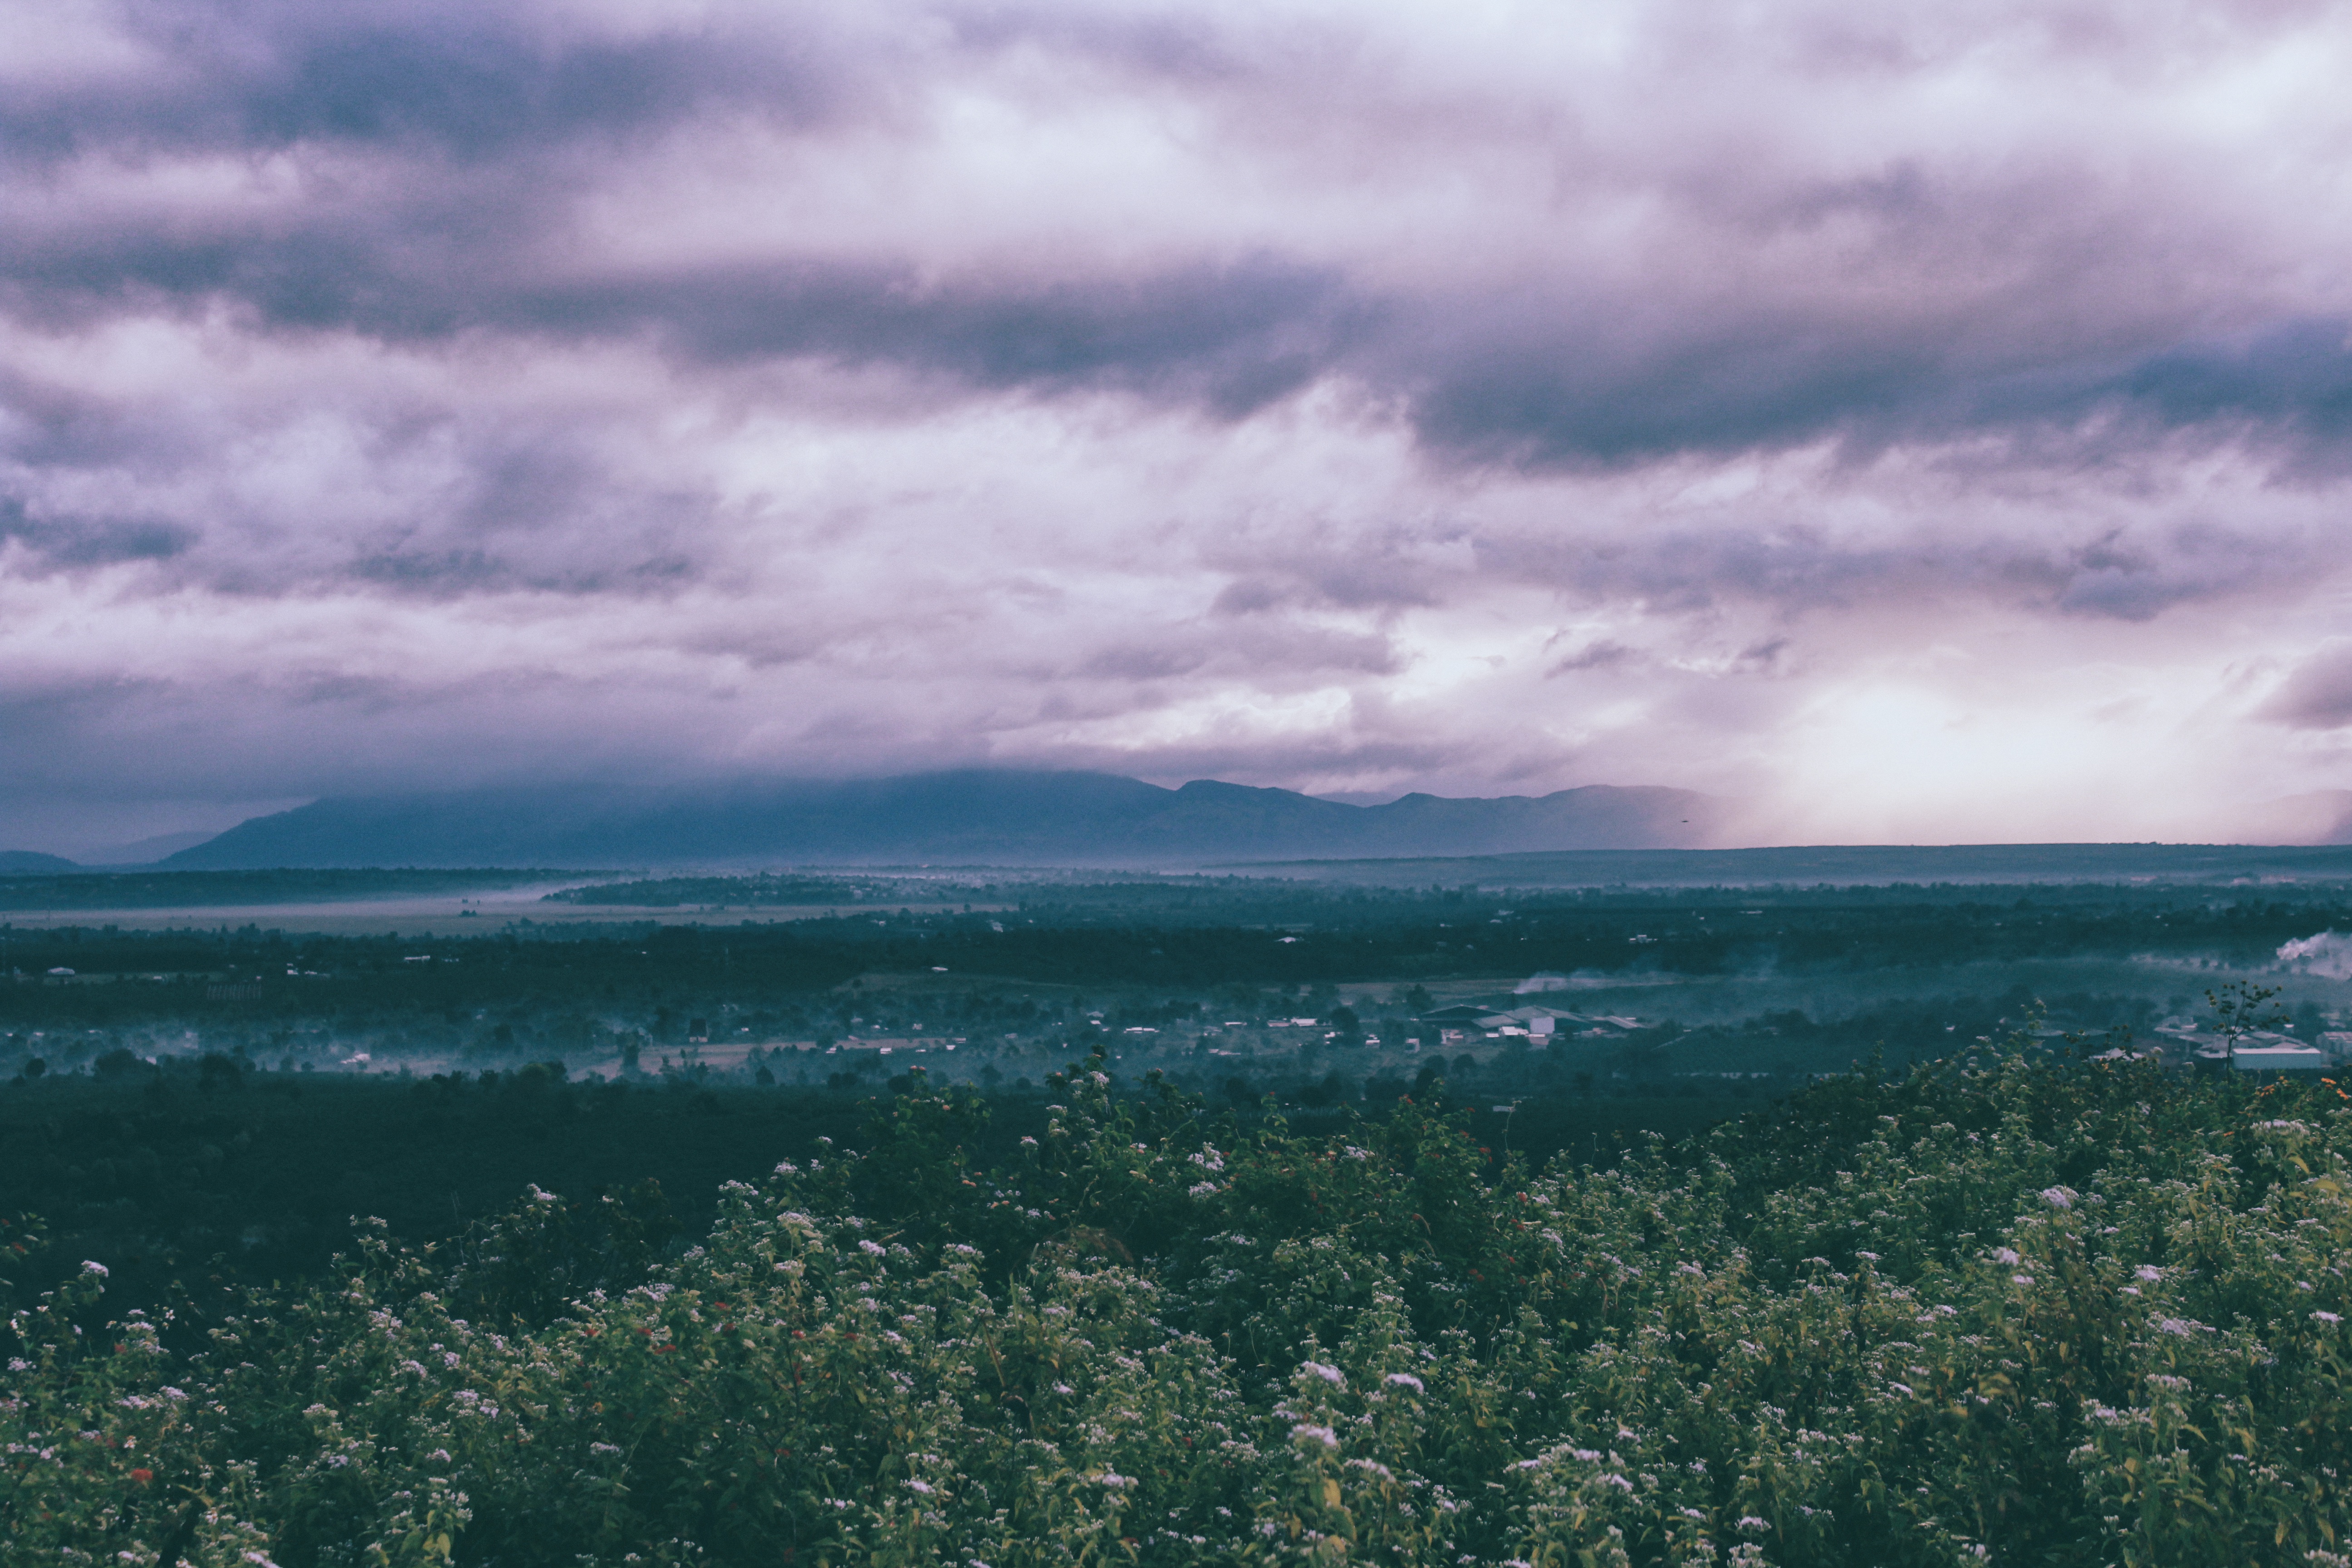
landscape, sea, coast, nature, grass, ocean, horizon, mountain, cloud, sky, sunlight, morning, hill, wave, dawn, atmosphere, dusk, weather, bay, meteorological phenomenon, atmospheric phenomenon, atmosphere of earth